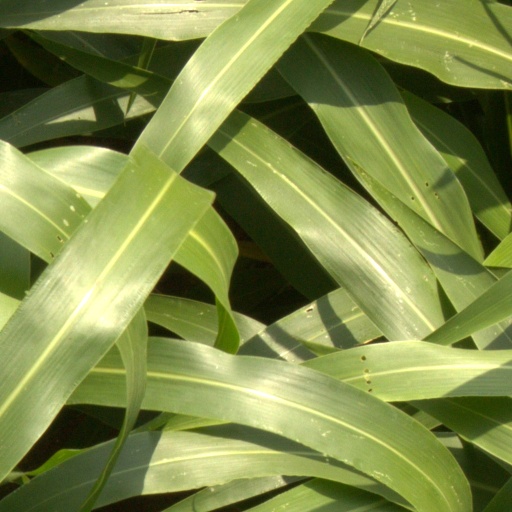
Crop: sorghum